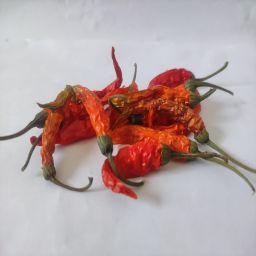
Crop: Chile Pepper
Quality: Dried